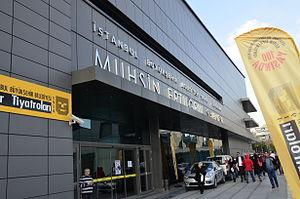
Les Théâtres de la Ville d'Istanbul sont un établissement public créé en 1914. Il est composé de 10 scènes différentes et est placé sous la direction de la métropole d'Istanbul.